Allegro (musical)

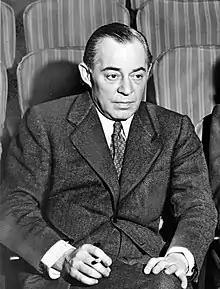
Richard Rodgers

Although "Allegro" is filled with music, the music is fragmented, as the characters often break into song briefly. The character of Joe was unusual for a male lead of the time in having relatively little to sing; Joe has only one solo number ("A Darn Nice Campus"). Important songs are given to minor characters, such as "So Far", given to Beulah, who only appears on the one date with Joe. Author and composer Ethan Mordden calls Rodgers's technique "the deconstruction of theatre music, to match the show's deconstruction of traditional theatre design".